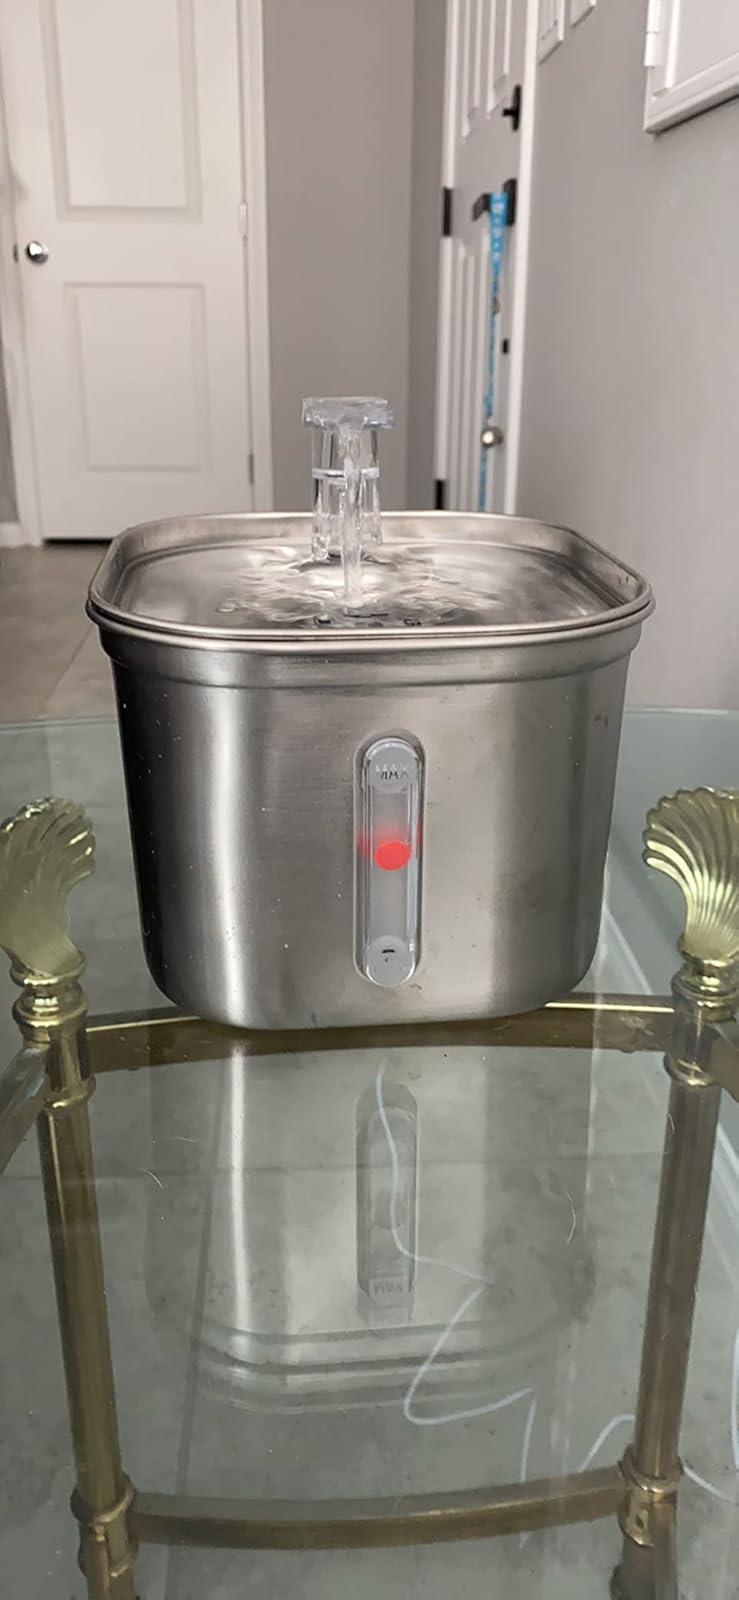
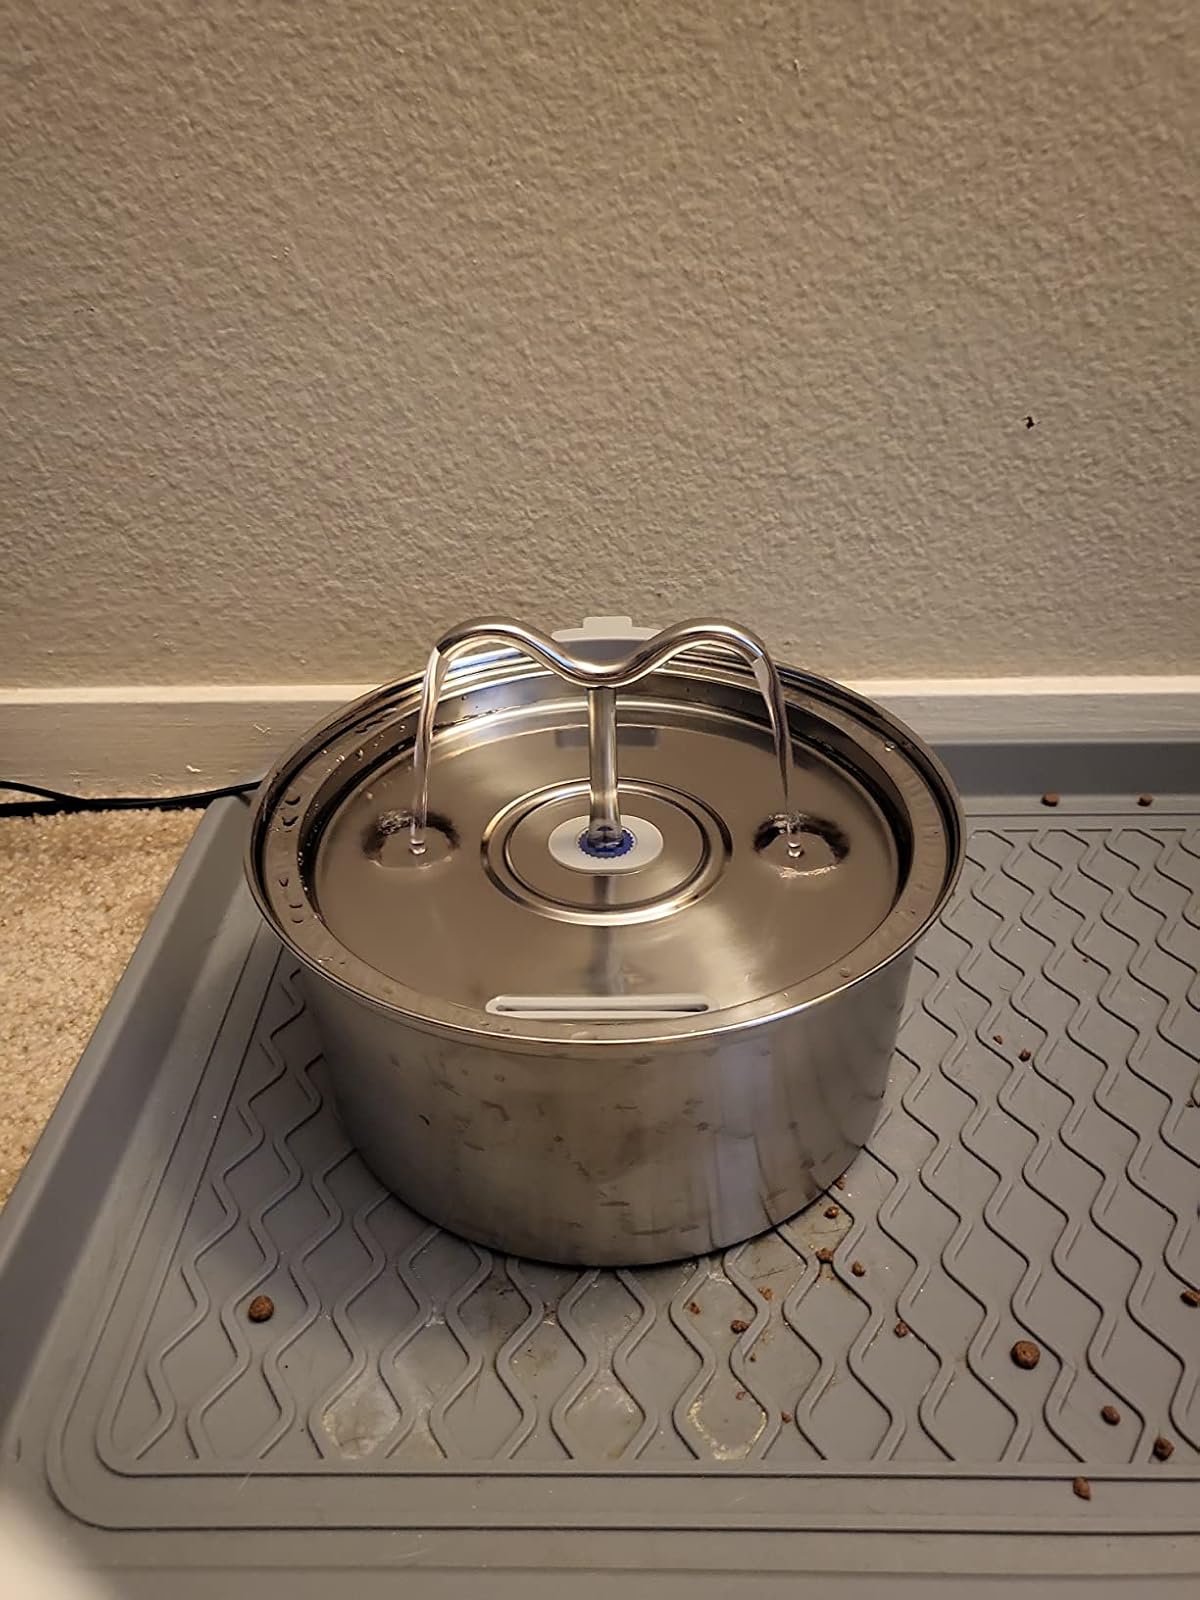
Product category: items_bowl
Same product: no